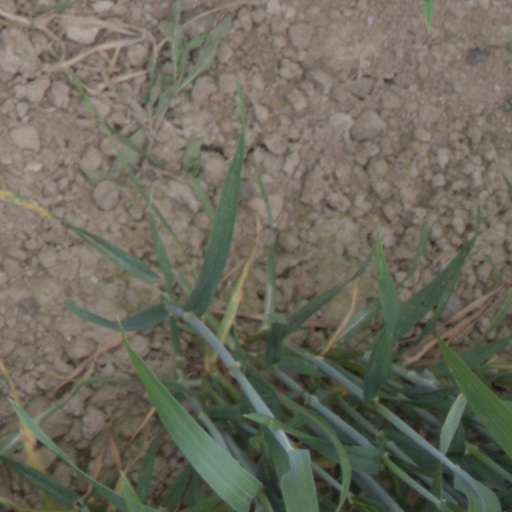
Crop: wheat